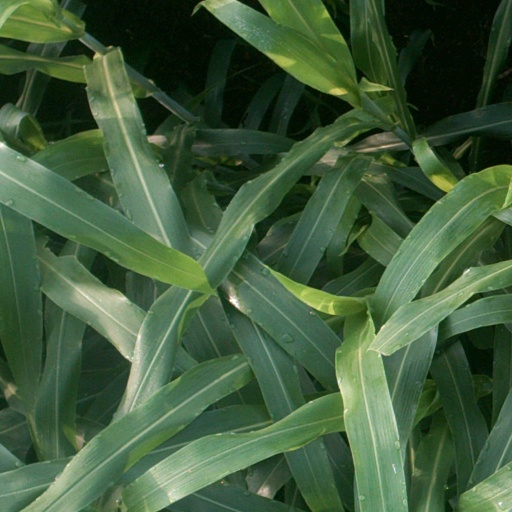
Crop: sorghum